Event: Nepal Earthquake
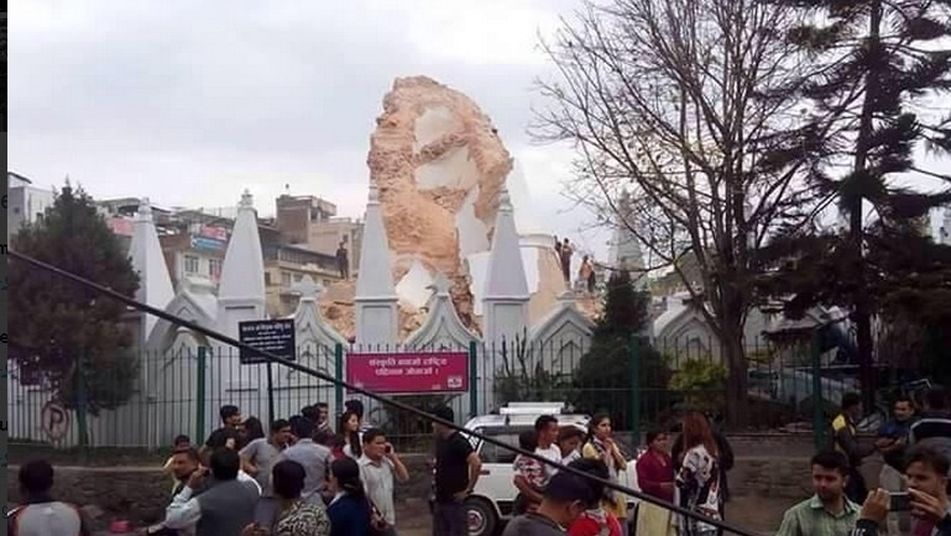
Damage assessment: damage